Question: Please indicate a possible affordance area of baseball bat that can be used for holding
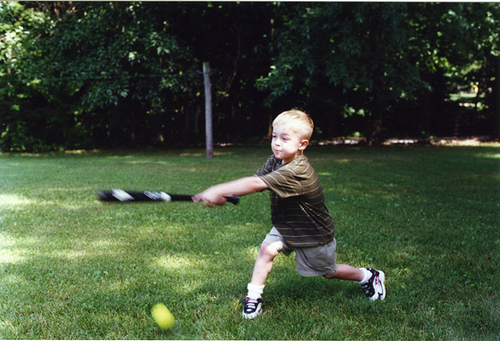
Answer: [186.5, 179.5, 231.5, 211.5]